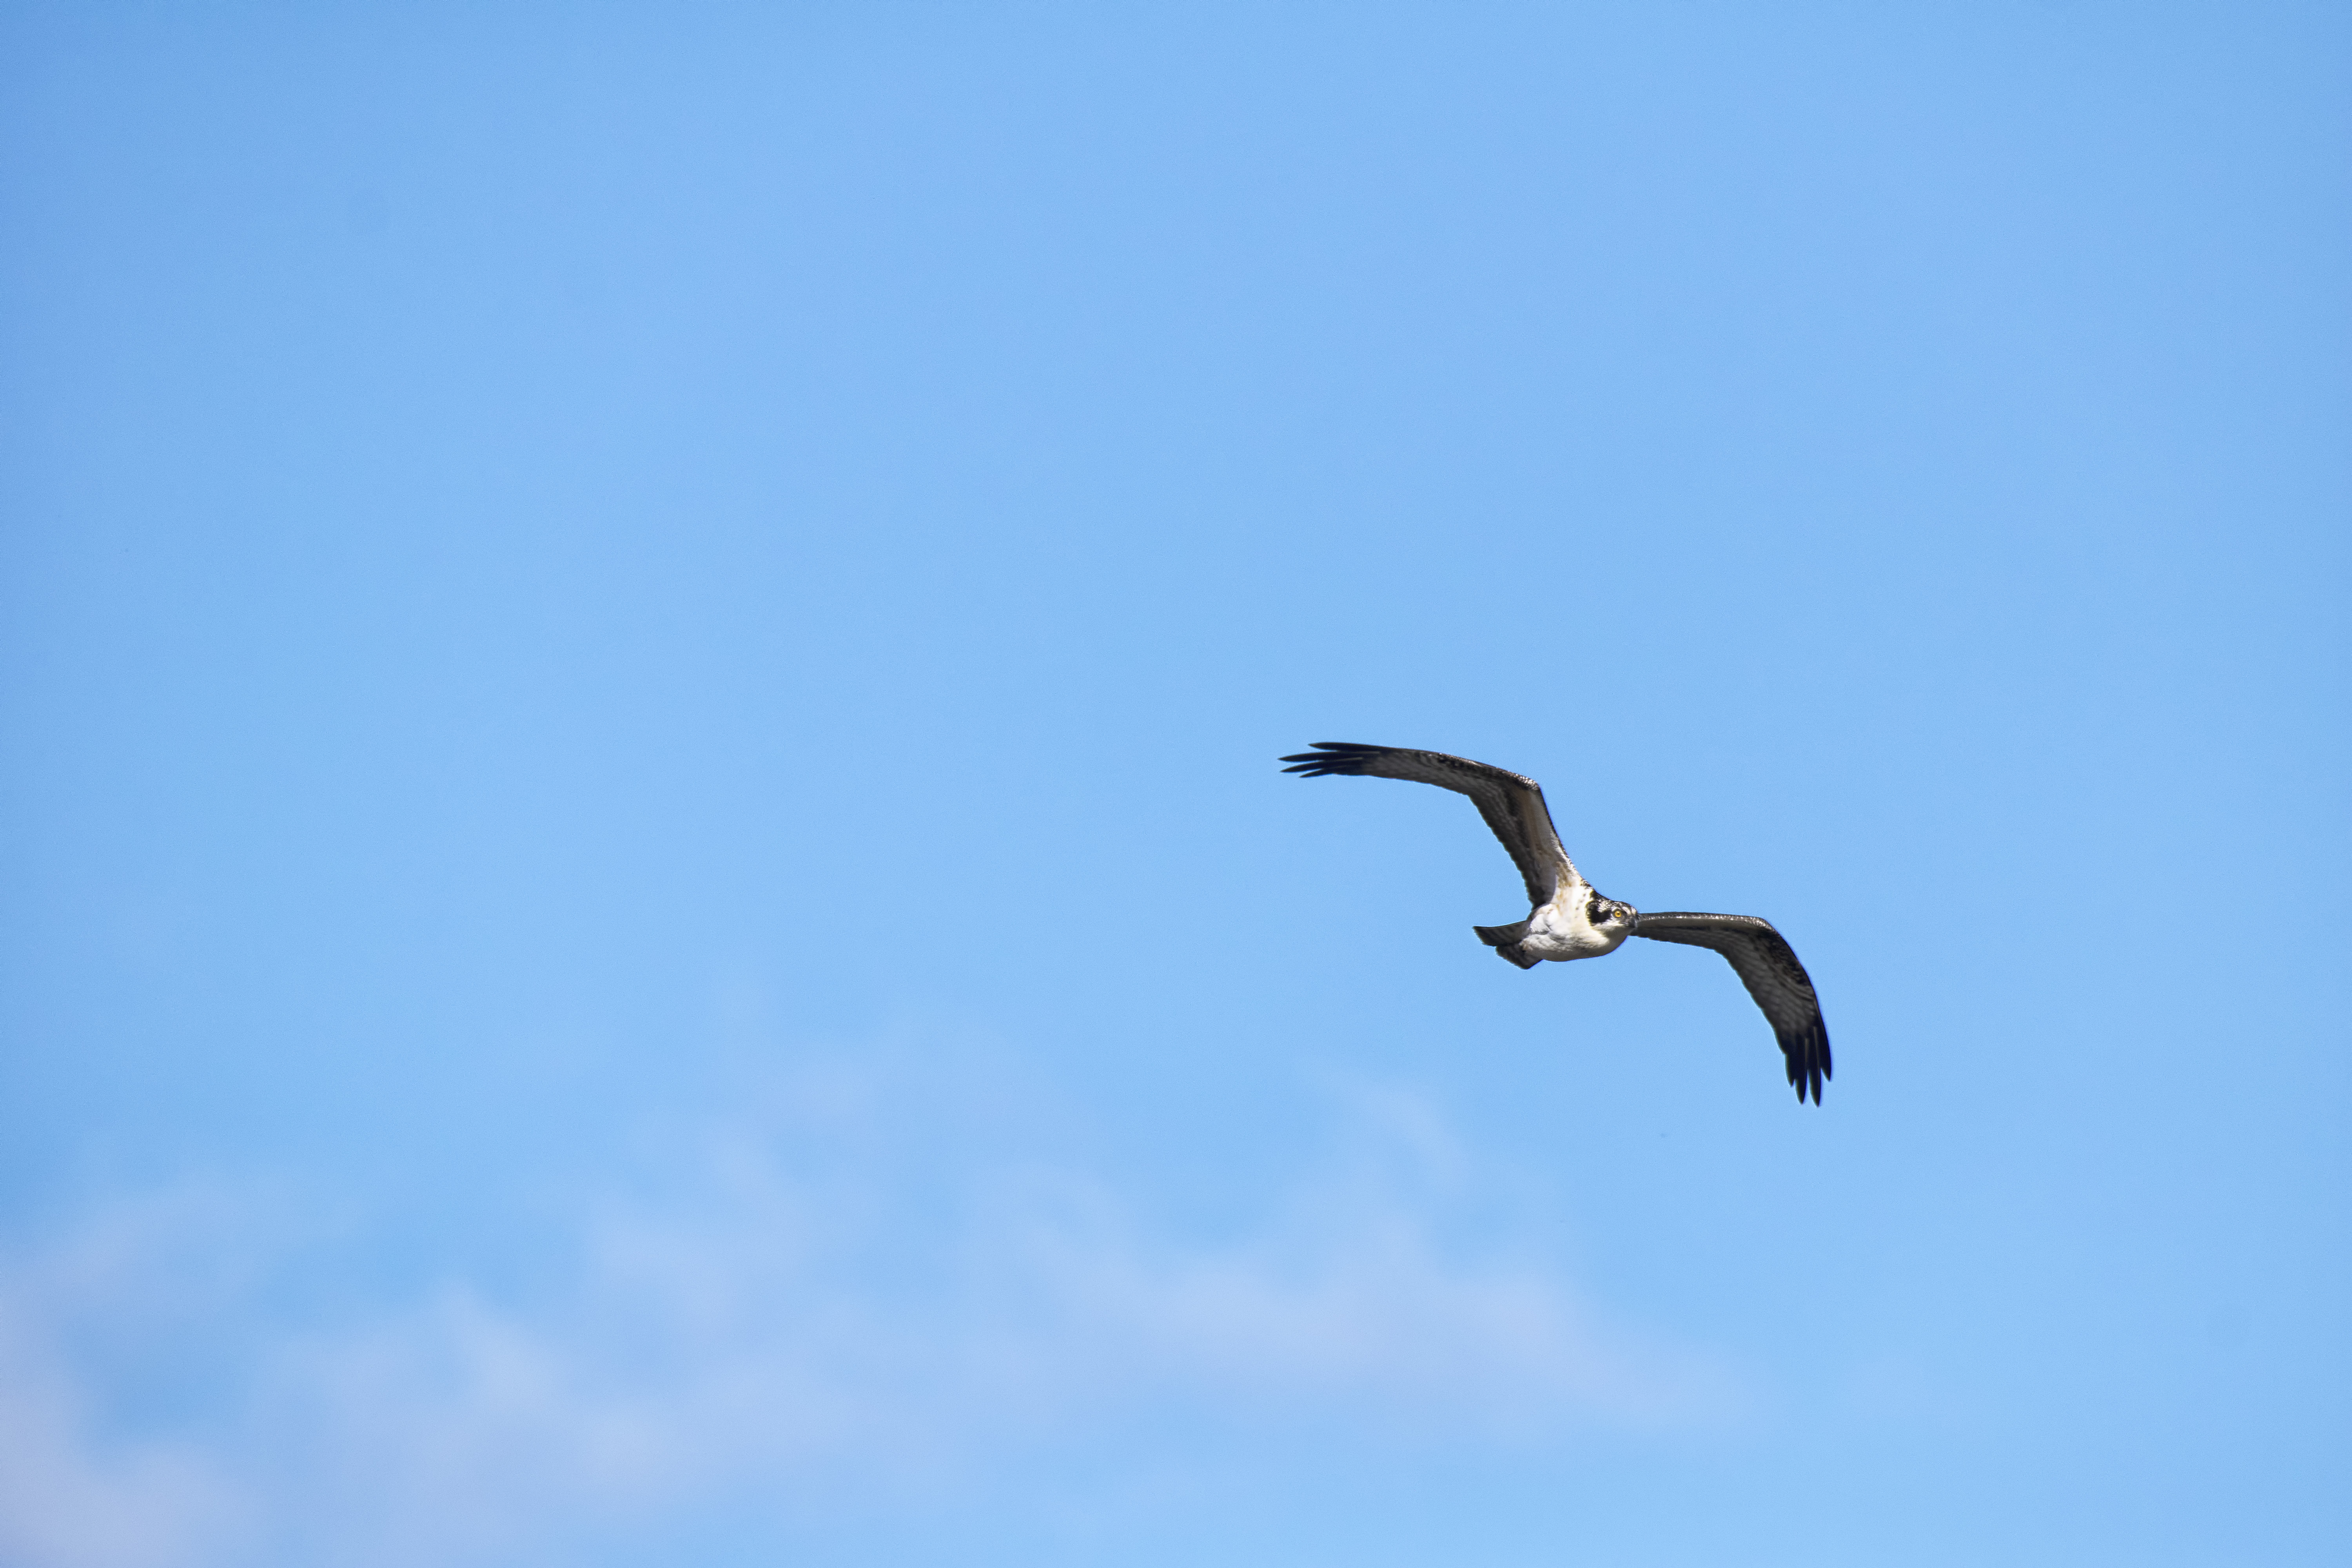
bird, wing, sky, seabird, flight, blue, canada, vertebrate, pcheur, quebec, osprey, sherbrooke, oiseau, balbuzard, atmosphere of earth